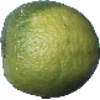
Label: limes